Human rights in Islamic State-controlled territory

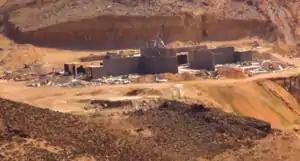
A destroyed IS chemical weapons factory in Deir ez-Zor Governorate, Syria, 9 March 2017

In 2014, the Islamic State launched a program to manufacture chemical weapons with chlorine and a World War I-era toxin which is known as sulfur mustard. Kurds in northern Iraq reported that IS attacked them with chemical weapons in August 2015, which was later confirmed to be mustard gas. At Kobanî, it is highly likely that IS used chlorine gas. These chemical weapons may have been from a chemical weapons storage site at Al-Muthanna, which contained 2,500 chemical rockets. Although the rockets' chemical contents were deteriorated, IS may have used them in a concentrated manner.